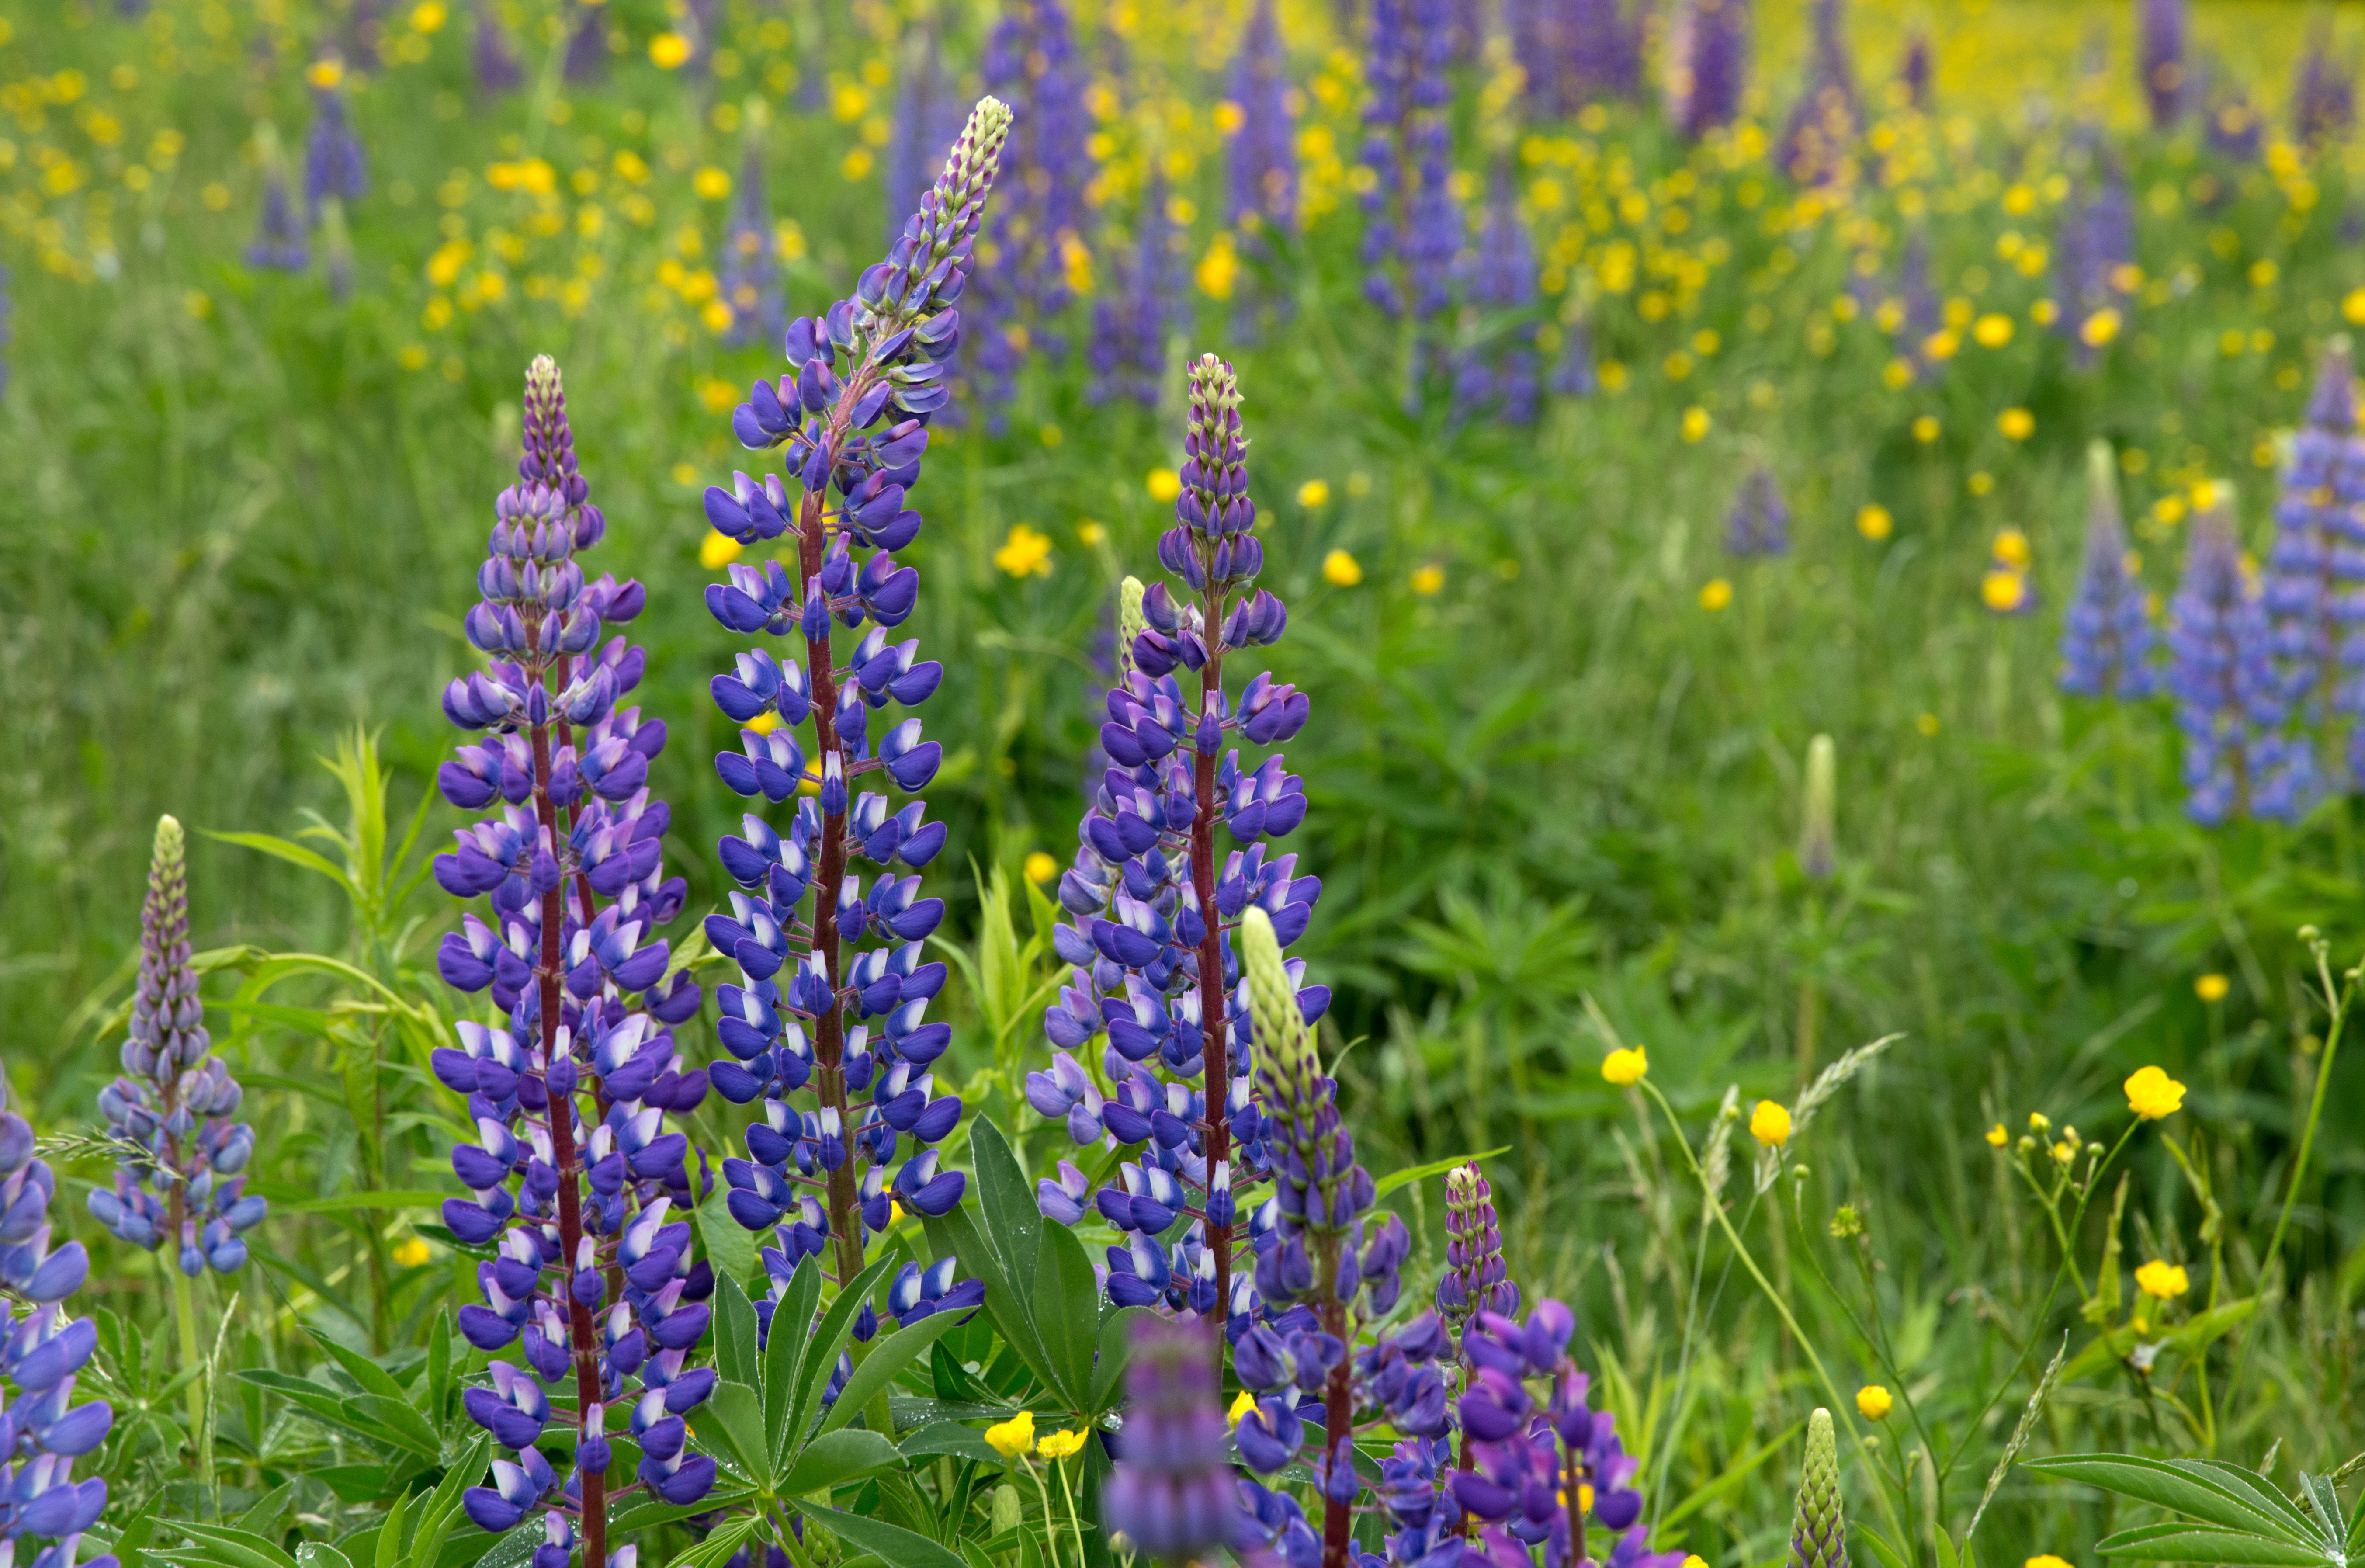
flower, lupin, plant, bluebonnet, flora, meadow, botany, land plant, grass, wildflower, flowering plant, field, prairie, english lavender